Nick Bontis

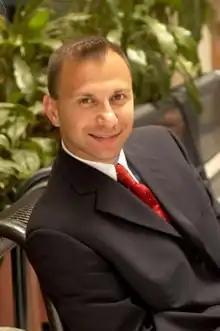
Bontis in 2004

Nick Bontis (born May 27, 1969) is a Canadian academic. He is associate professor and chair of strategic management at the DeGroote School of Business, McMaster University in Hamilton, Ontario.